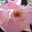
Label: rose